Passing out (military)

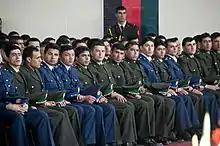

A 'reviewing officer', usually a senior officer, reviews the parade and hands out any medals to cadets who have excelled. Militaries around the world usually allow civilian guests including parents and next of kin, to attend the passing out parade.